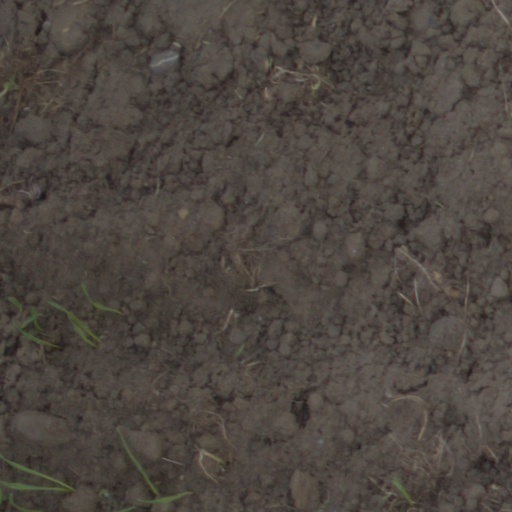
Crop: wheat